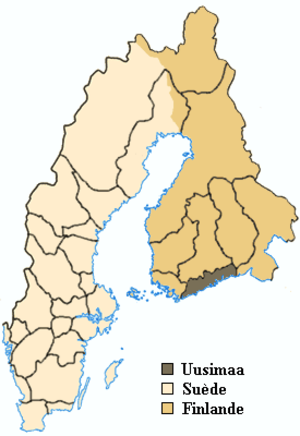
Travail maison, carte de Finlande au XVIIe siècle
Uusimaa ou Nyland en suédois est une province historique de Finlande, le long de la côte du Golfe de Finlande. Aujourd'hui, elle est partagée entre les régions d'Uusimaa, Uusimaa de l'Est et Vallée de la Kymi, au sein de la province de Finlande méridionale.